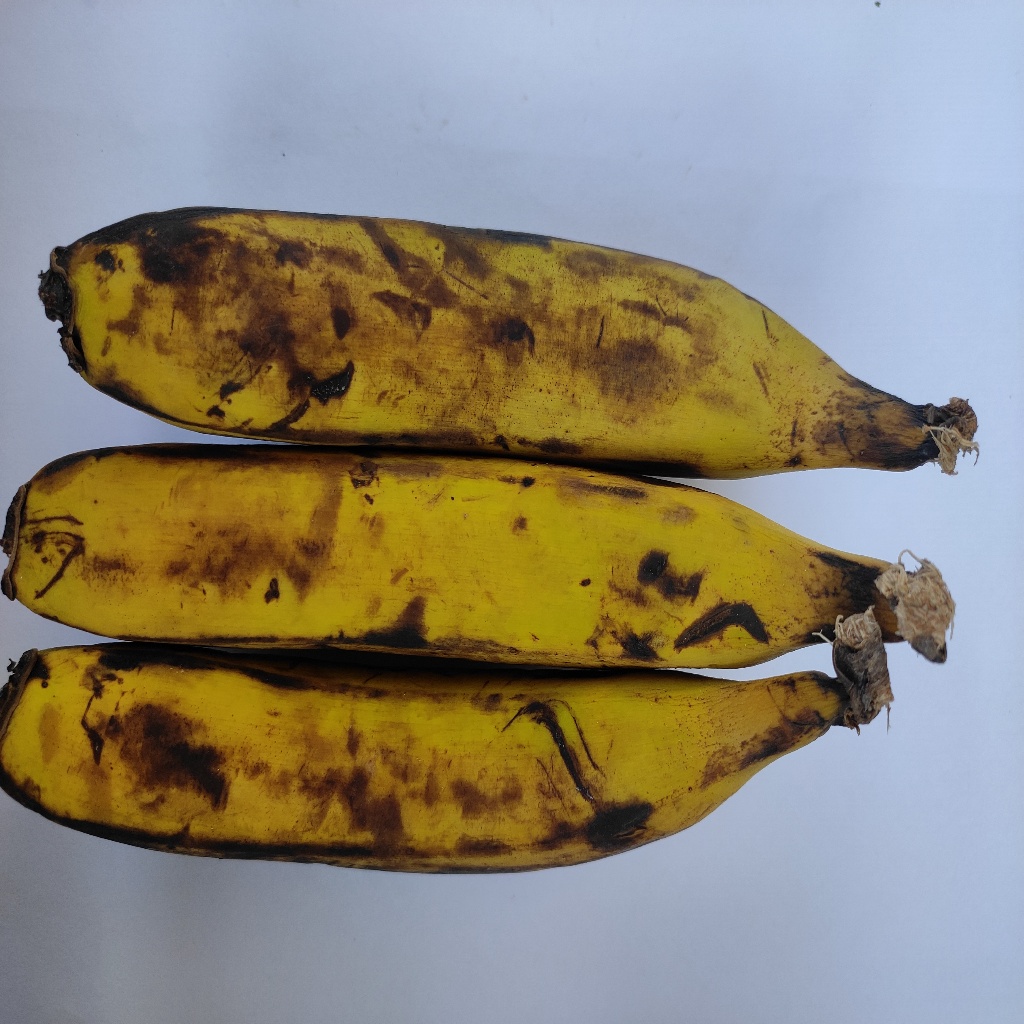
Crop: banana
Quality class: Defect